Mauricio Islas

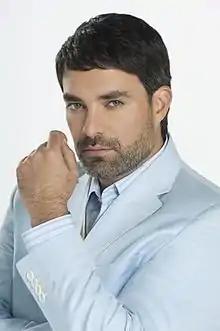
Islas in 2012

Mauricio Islas (born Juan Mauricio Islas Ilescas, August 16, 1973) is a Mexican actor. He is best known for his work in telenovelas produced by Televisa, TV Azteca, Telemundo, and Venevision.